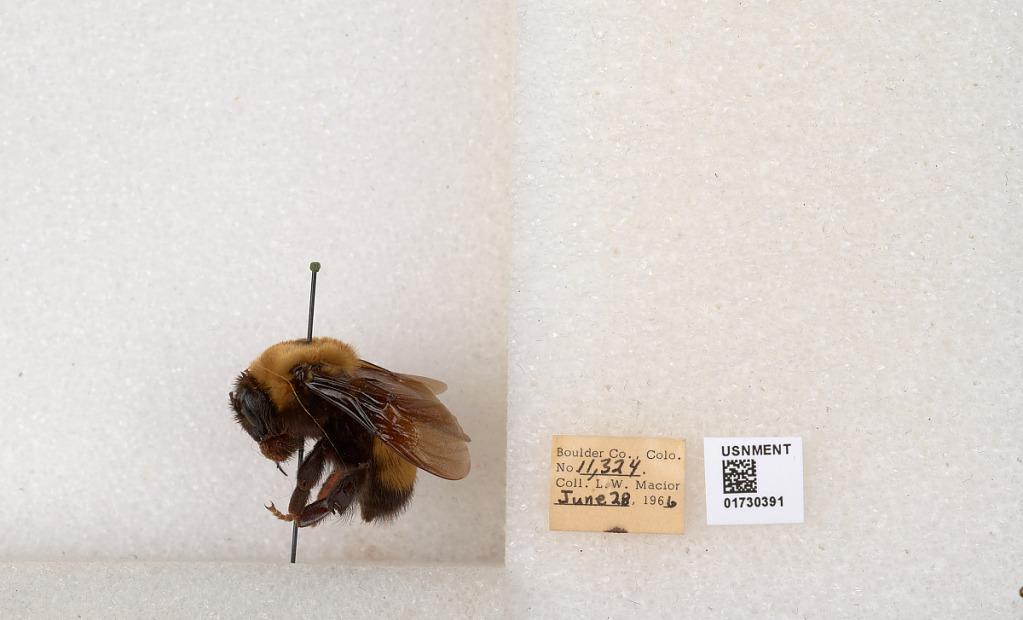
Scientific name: Bombus (Bombus) nevadensis Cresson